History of the Argentina national basketball team

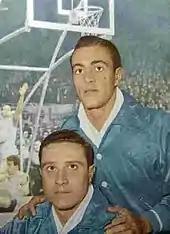
Players Antonio Tozzi (up) and Rubén Mascetti in 1960

Subsequently, the team had further disappointing third and fourth-place finishes at the 1961 and 1963 South American Championships respectively, and did not participate in the 1963 Pan American Games.